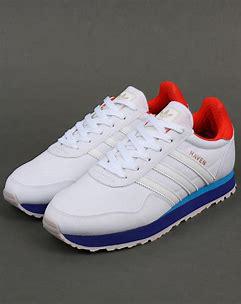
Brand: Adidas
Model: Haven